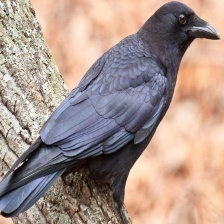
Species: CROW
Scientific name: CORVUS